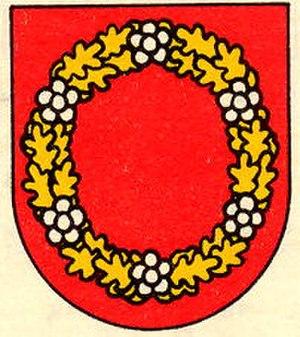
Schönengrund est une commune suisse du canton d'Appenzell Rhodes-Extérieures.